Luminous paint

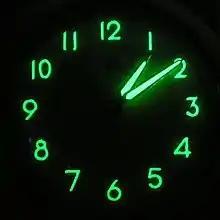
A 1950s radium clock, exposed to ultraviolet light to increase luminescence

Phosphorescent paint is commonly called "glow-in-the-dark" paint. It is made from phosphors such as silver-activated zinc sulfide or doped strontium aluminate, and typically glows a pale green to greenish-blue color. The mechanism for producing light is similar to that of fluorescent paint, but the emission of visible light persists long after it has been exposed to light. Phosphorescent paints have a sustained glow which lasts for up to 12 hours after exposure to light, fading over time.